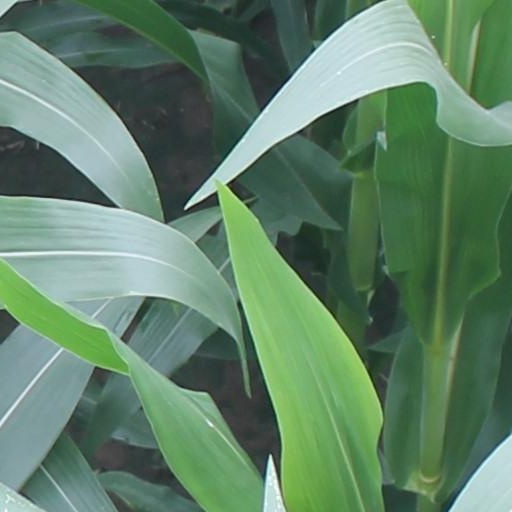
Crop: maize; corn